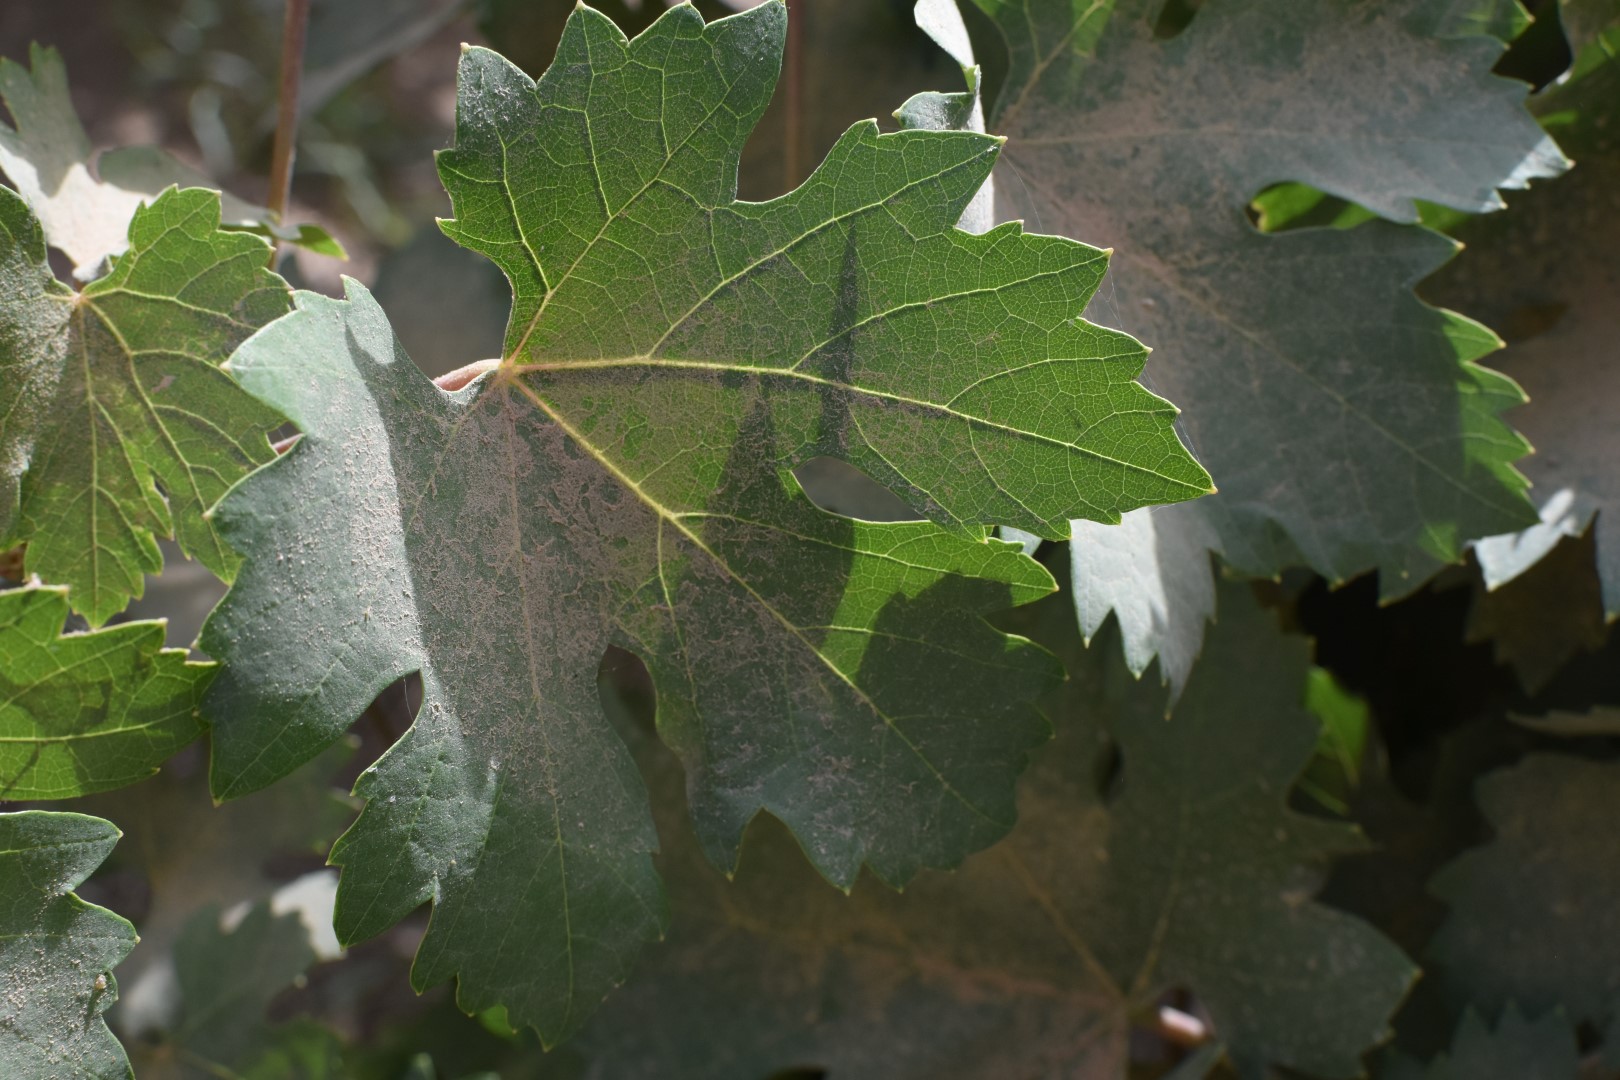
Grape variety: Riasi